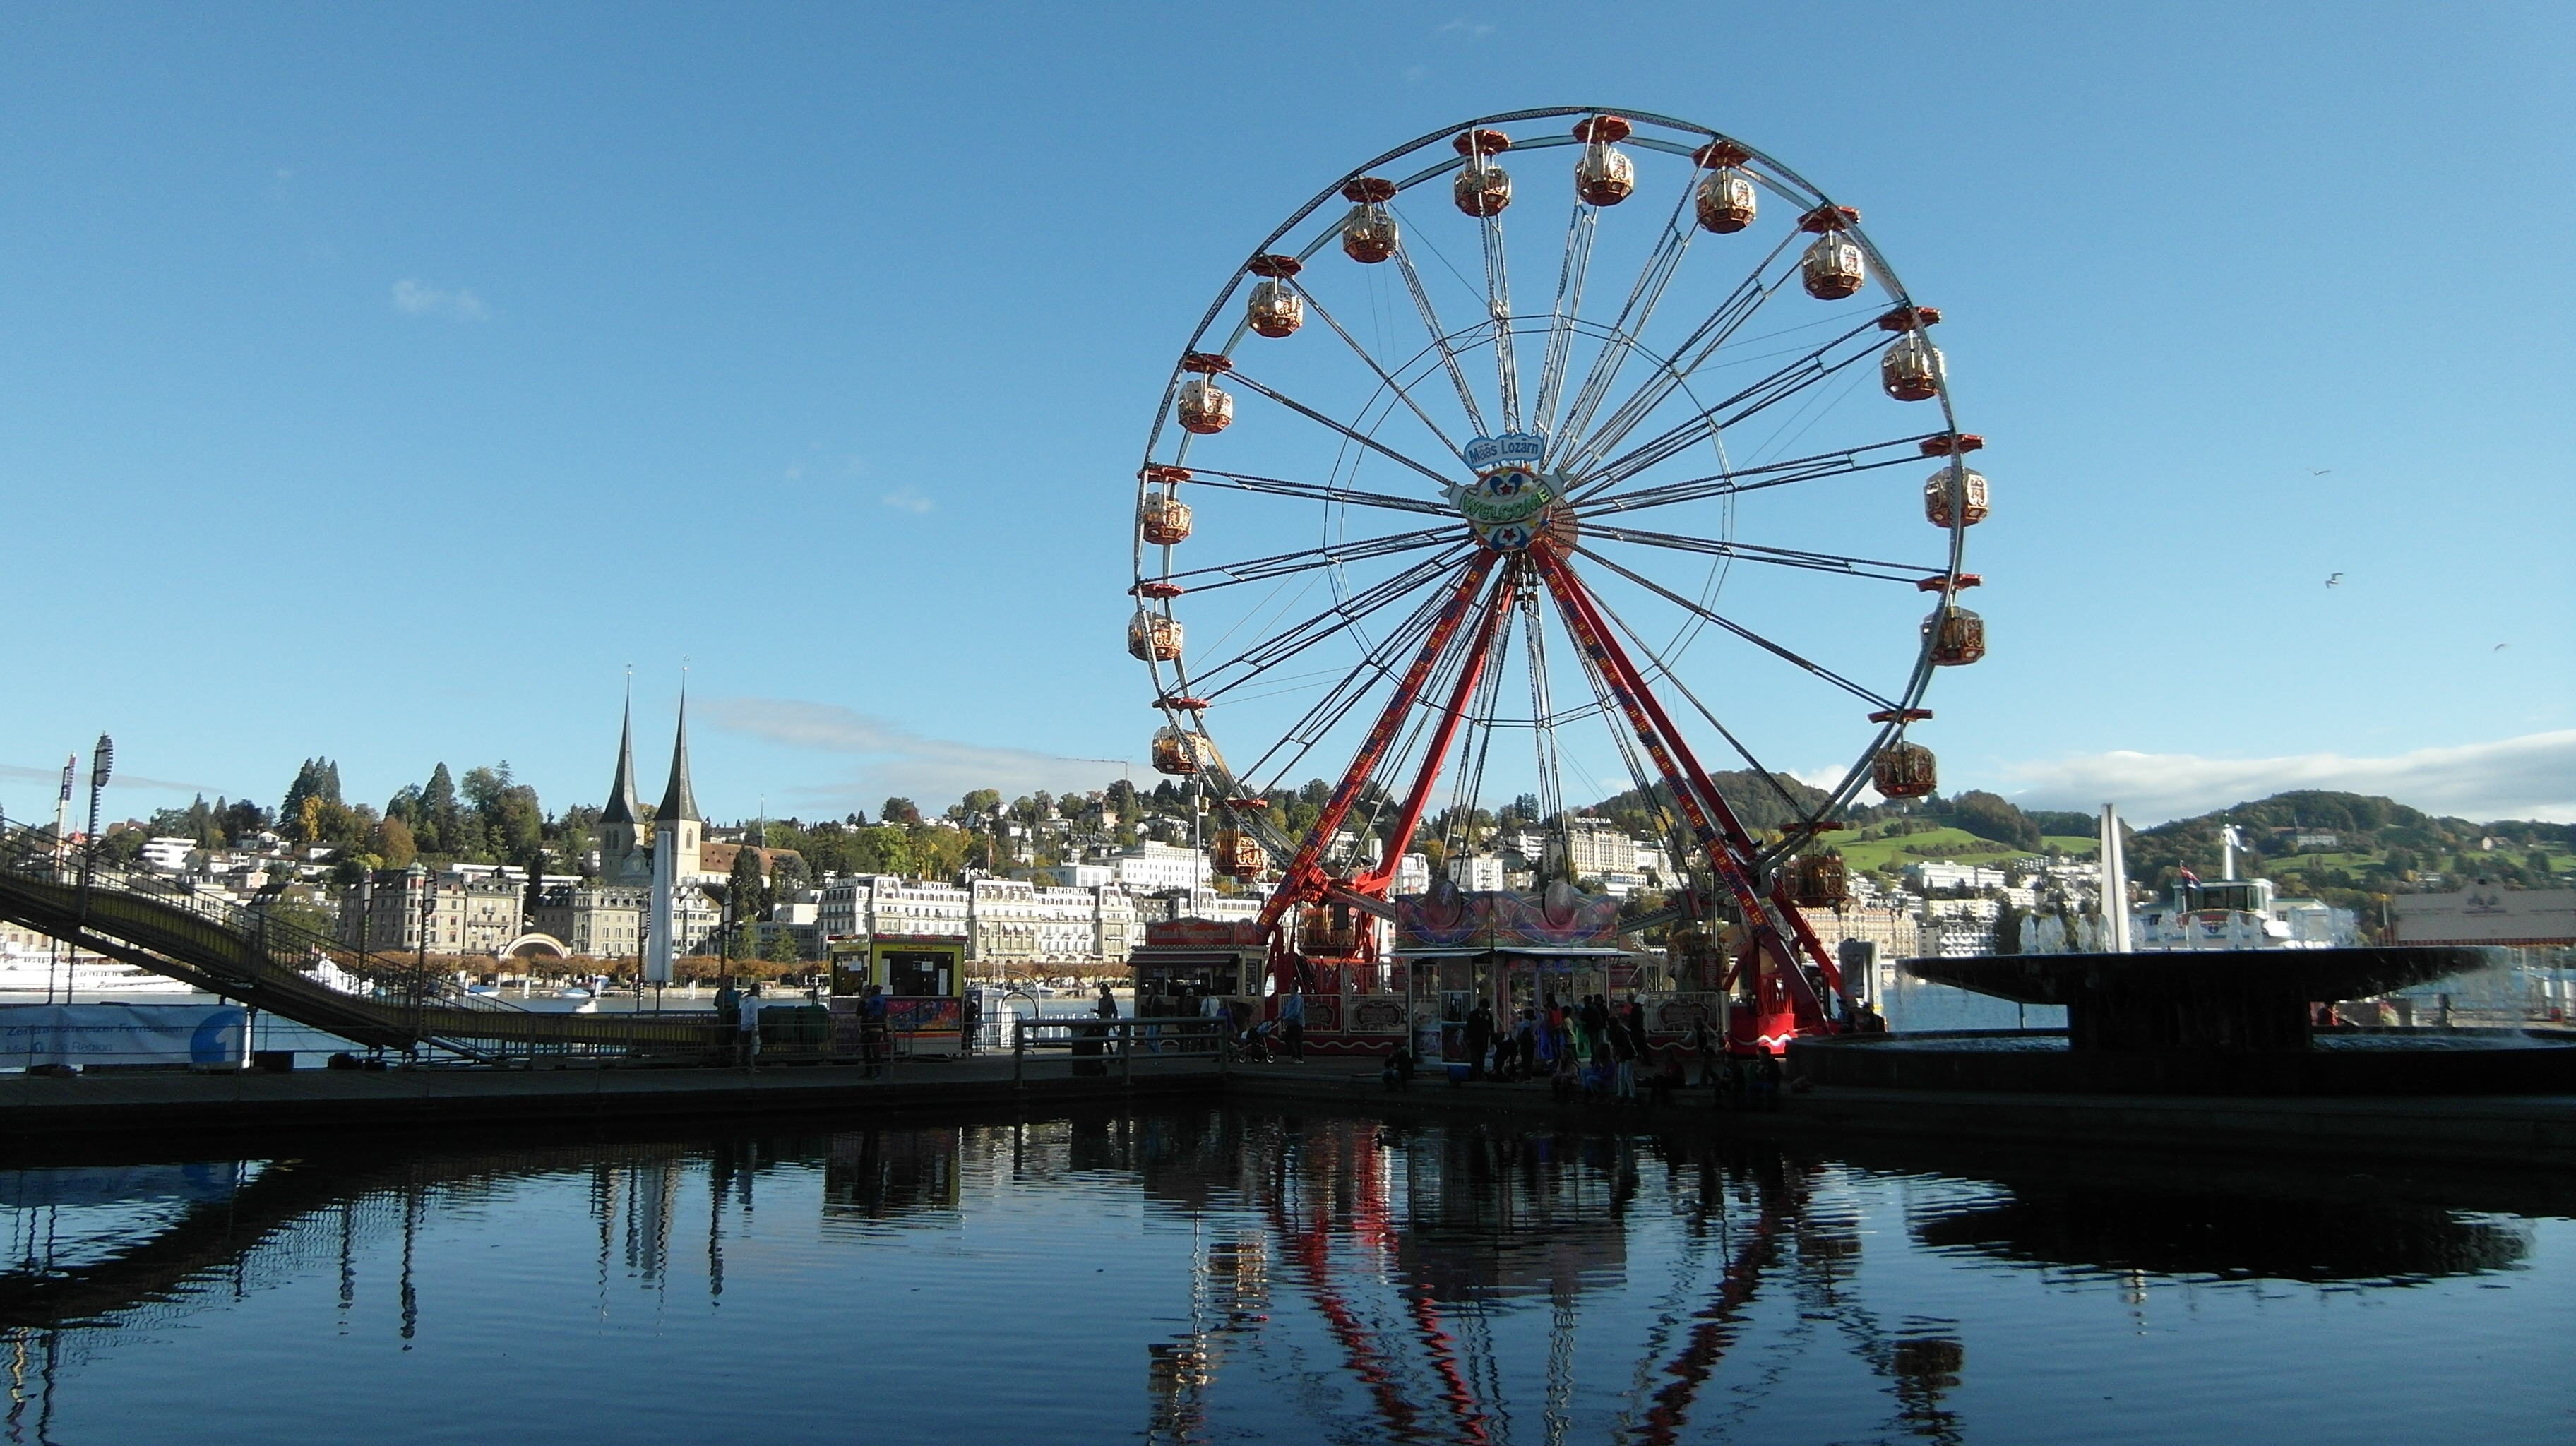
water, sky, recreation, ferris wheel, amusement park, park, blue, lucerne, switzerland, tourist attraction, maas, outdoor recreation, kilbi